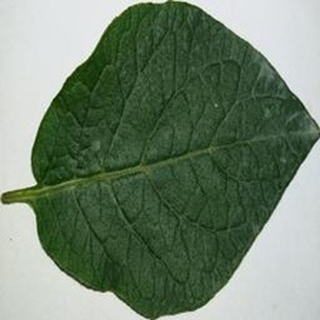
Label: healthy_potato